Staatstheater Darmstadt

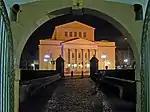
Old building at Karolinenplatz

The theatre dates back more than 300 years. It was originally a court theatre at the residence of the county Darmstadt. At a request by a first theatre building in Darmstadt was opened in 1711 with Christoph Graupner's opera "Telemach".